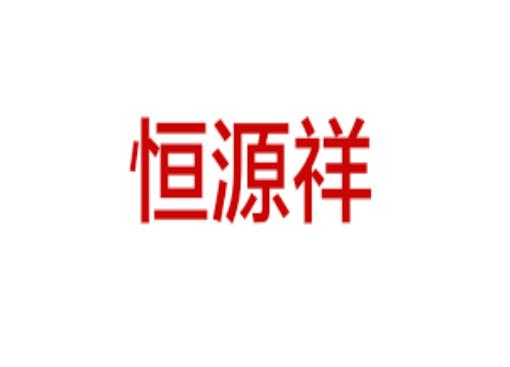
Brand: HengYuXiang
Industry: Necessities